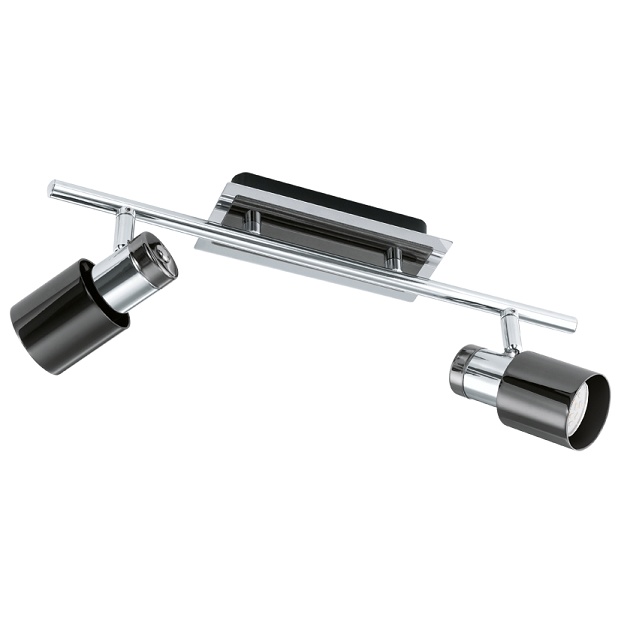
Davida 2 Light Chrome/Black Nickel GU10 Spotlight
The Davida spotlight range is a modern elegant take on the traditional spotlight designs. Incorporating ranging finishes in a contemporary look, these lights are perfect for those looking to add a modern touch to their home. Available in 4 different finishes and 1, 2, 3 or 4 light variations.
Brand: Eglo
Category: Home & Garden > Lighting > Track Lighting > Track Lighting Fixtures